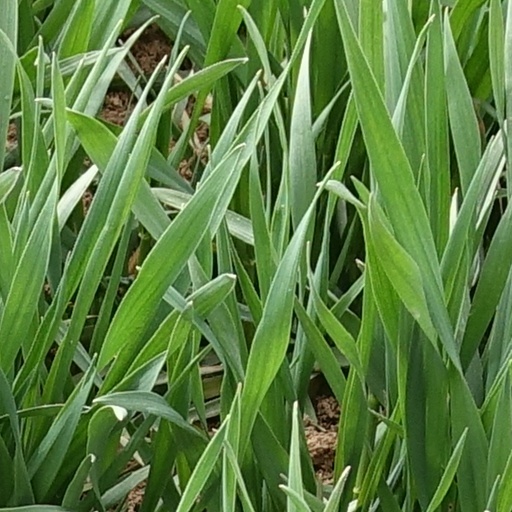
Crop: wheat